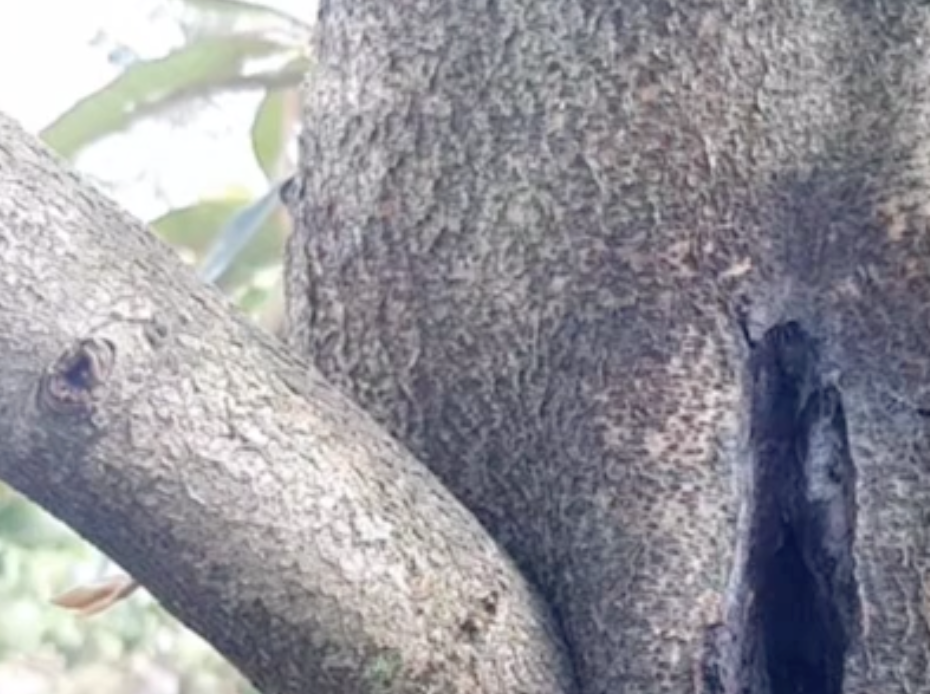
Label: stem_cracking_ gummosis